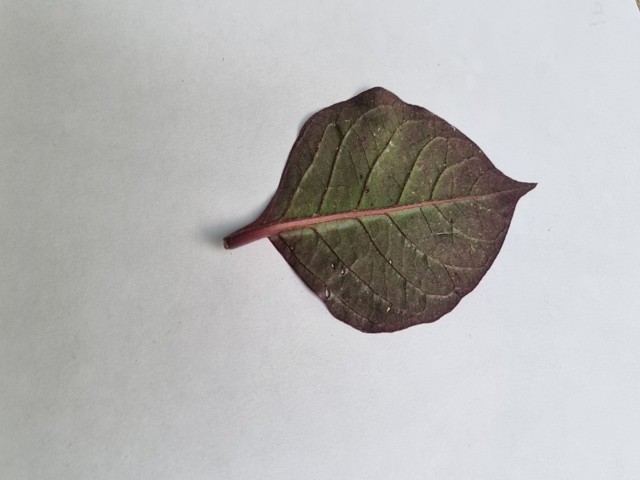
Plant: kalochitra